Coronavirus Australia

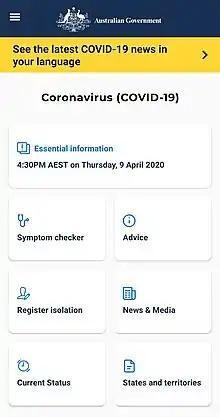
A screenshot of Coronavirus Australia prior to its 28 May redesign

The app was developed by recruitment house Delv Pty Ltd over a period of two weeks. Delv was hired by the Digital Transformation Agency for , and the Department of Health for , totaling over . The app launched on 29 March 2020, three days after it was first announced publicly. Although initially rumoured to have similar functions to Singapore's open-source TraceTogether app, it did not have such features at release. The day after launch an update was released adding a voluntary isolation registration form, and a web version was released to accompany it.